Federal impeachment trial in the United States

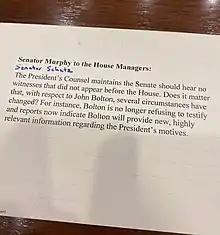
A question for the House managers of the first impeachment trial of Donald Trump prepared by Senator Chris Murphy

The first two impeachment trials in United States history (those of William Blount and John Pickering) had each had their own individual set of rules. The nineteen rules established for the trial of Samuel Chase appear also to have been used for the later trials of James H. Peck and West Hughes Humphreys.